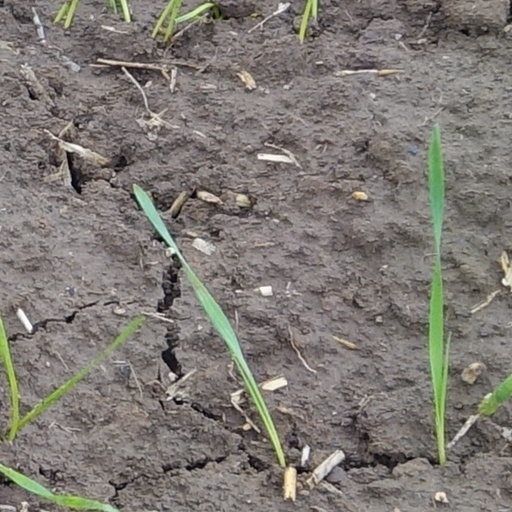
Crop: wheat